University City, Philadelphia

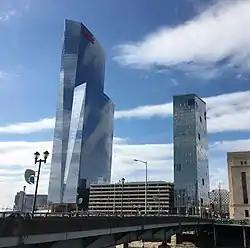
Cira Center South

Much of what is now the center of Penn's campus, including Locust Walk and Superblock, was part of the redevelopment of Unit 4.